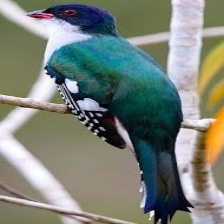
Species: CUBAN TROGON
Scientific name: PRIOTELUS TEMNURUS